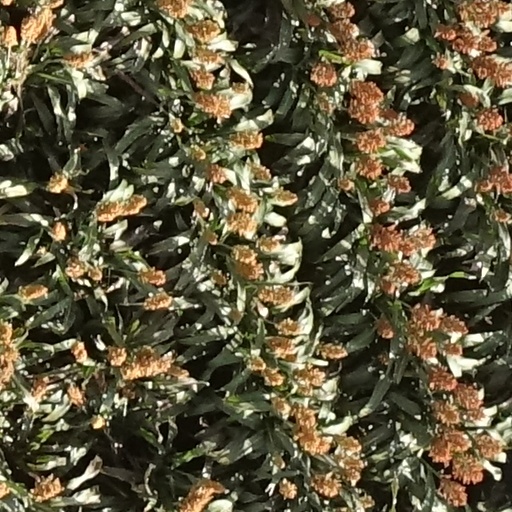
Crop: sorghum